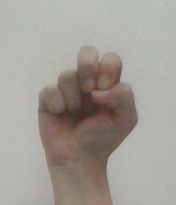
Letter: gaaf